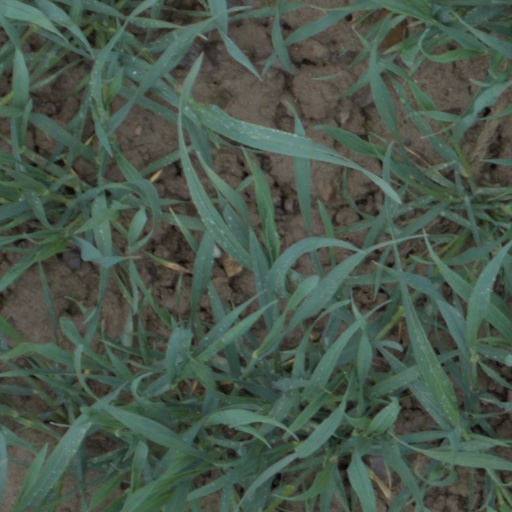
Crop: wheat